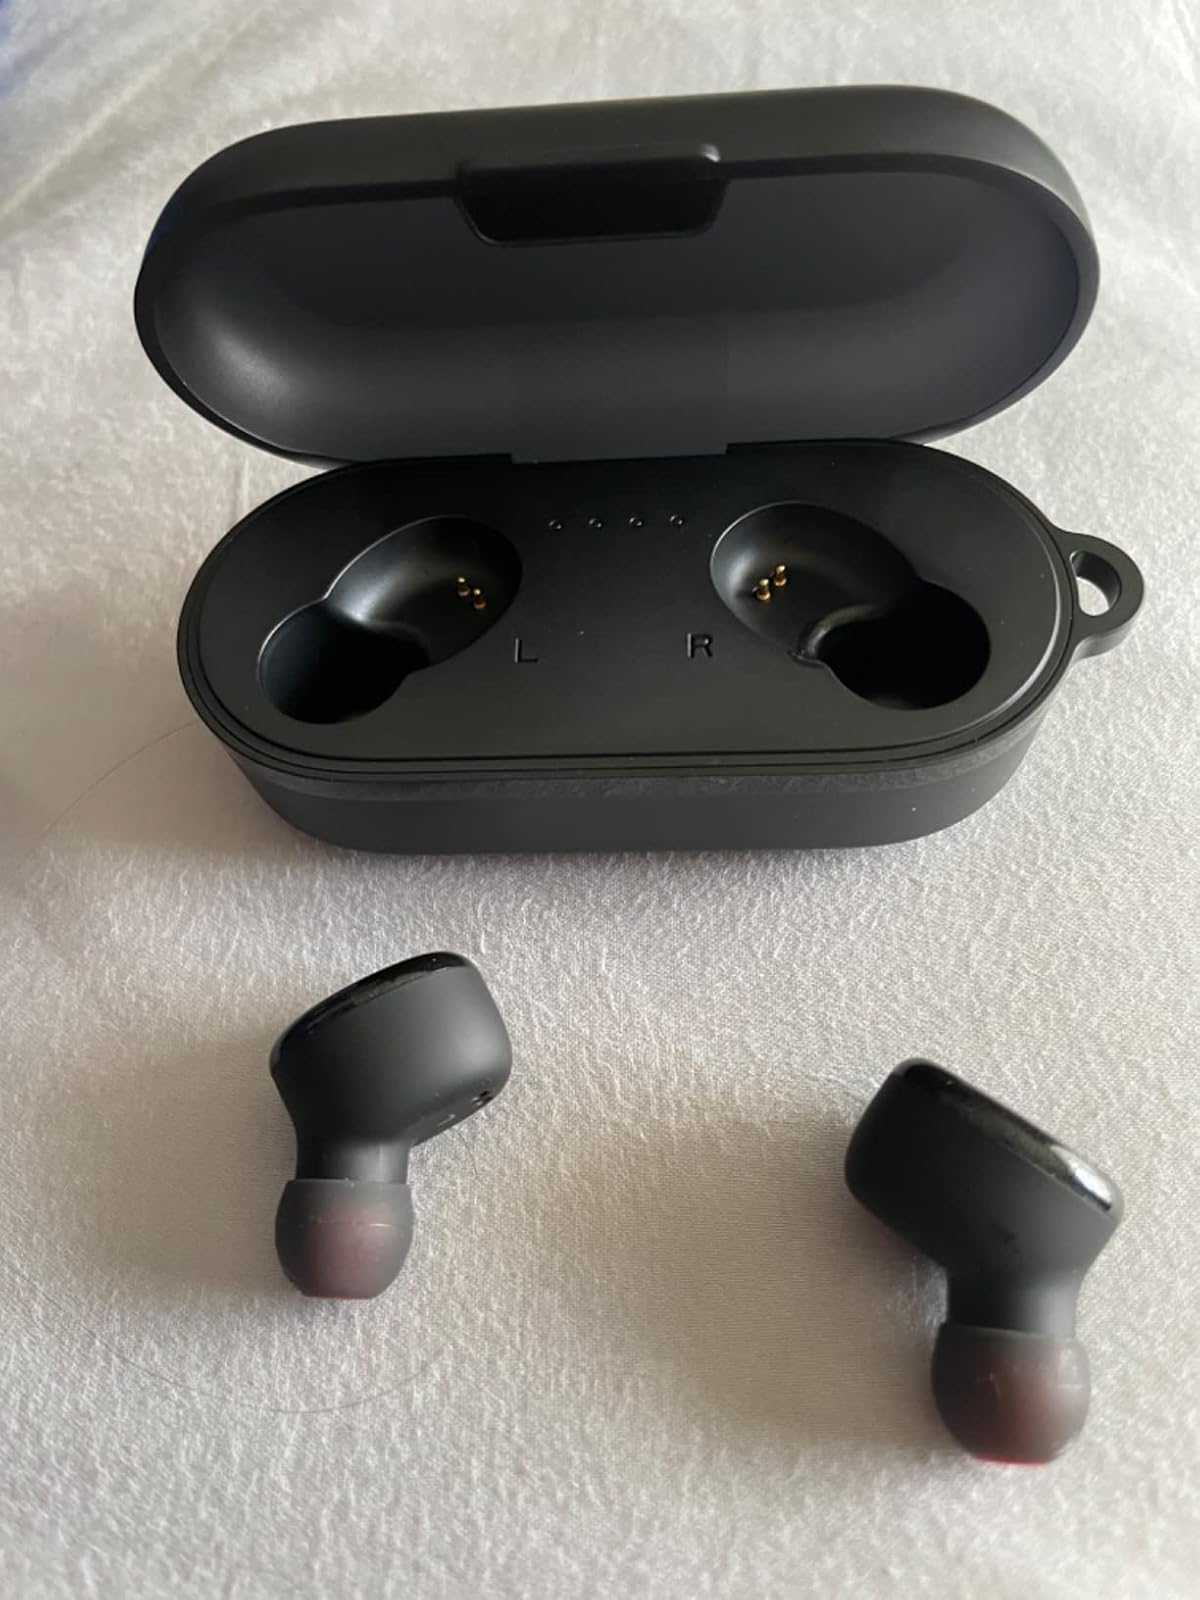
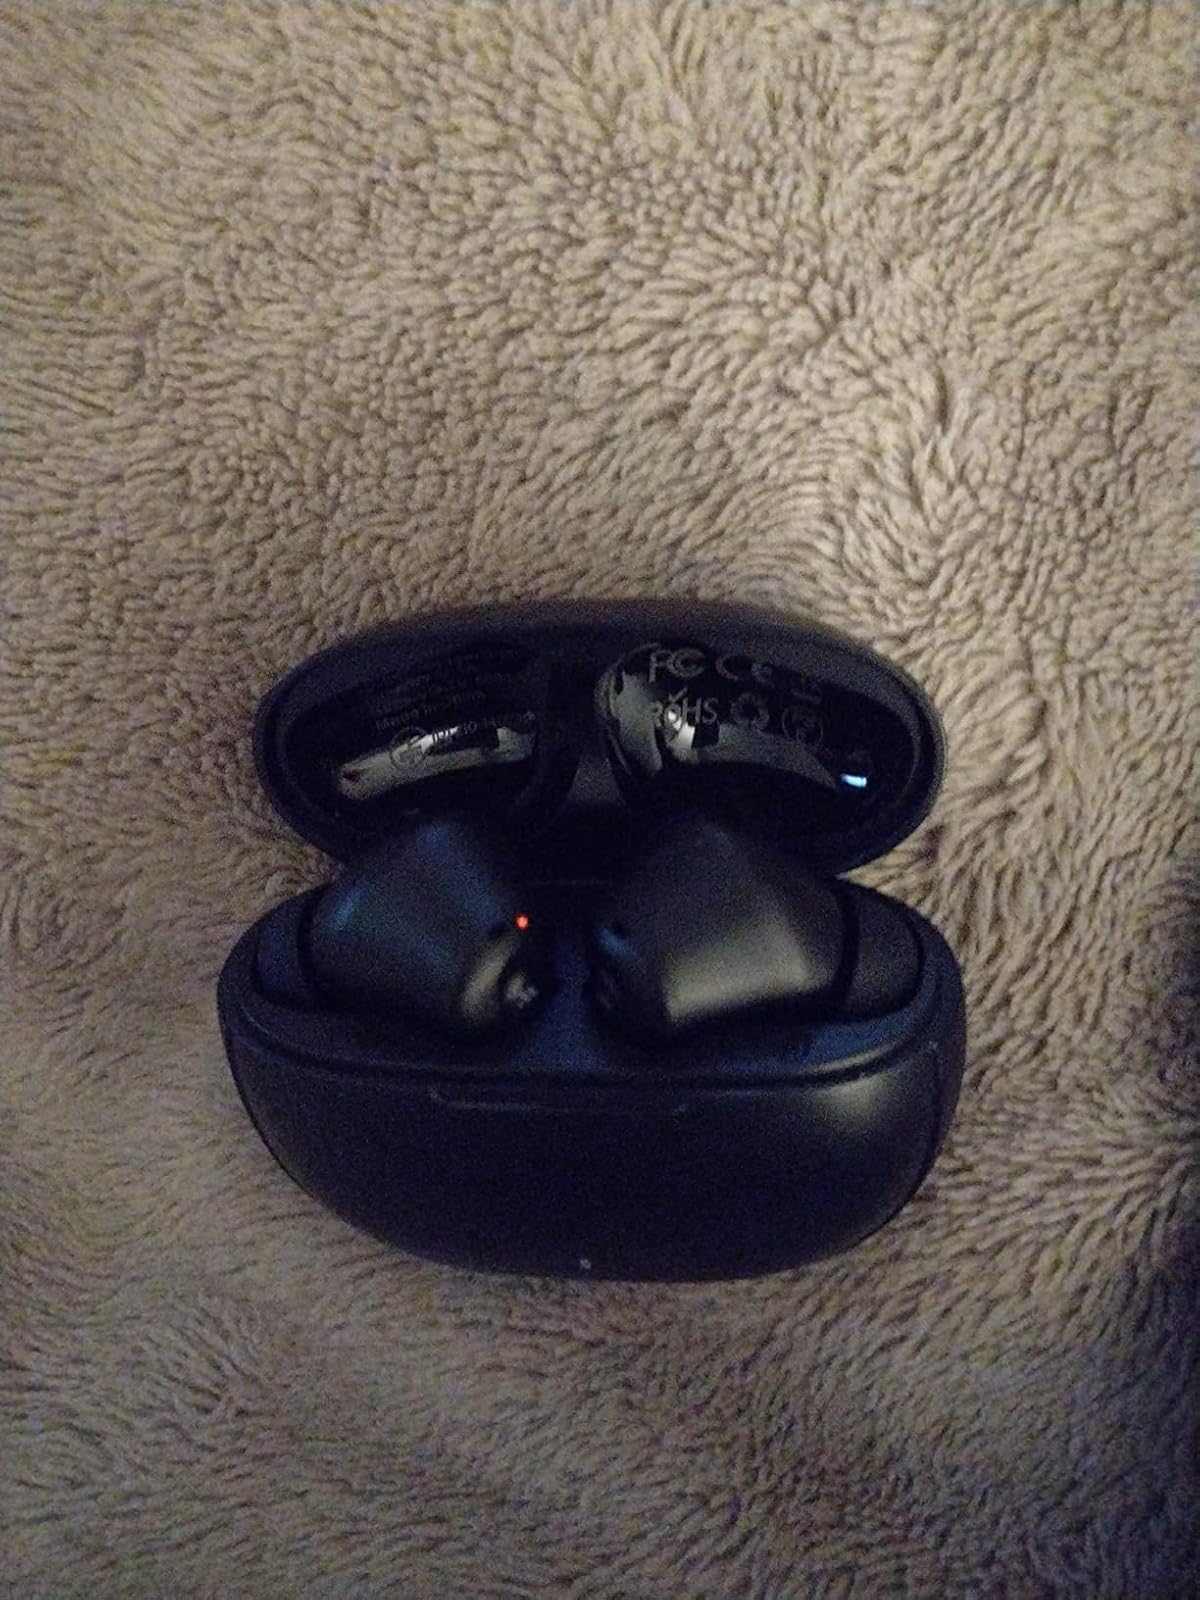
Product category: earbuds
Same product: no